Danilo Švara

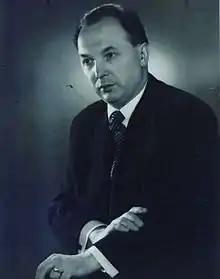
Danilo Švara

Danilo Švara (2 April 1902 San Giuseppe della Chiusa (San Dorligo della Valle), Italy - 25 April 1981 Ljubljana) was a prominent Slovenian orchestra conductor and composer.